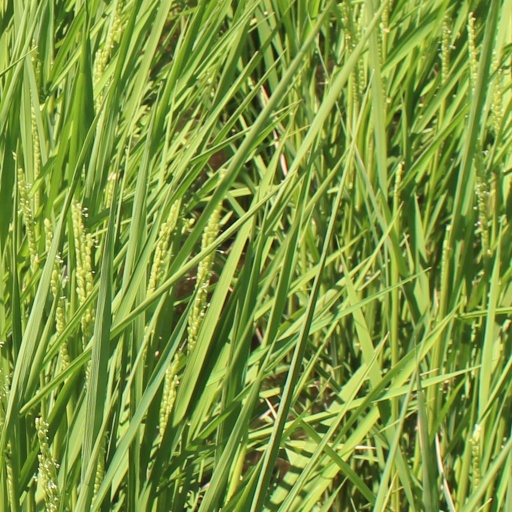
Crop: rice